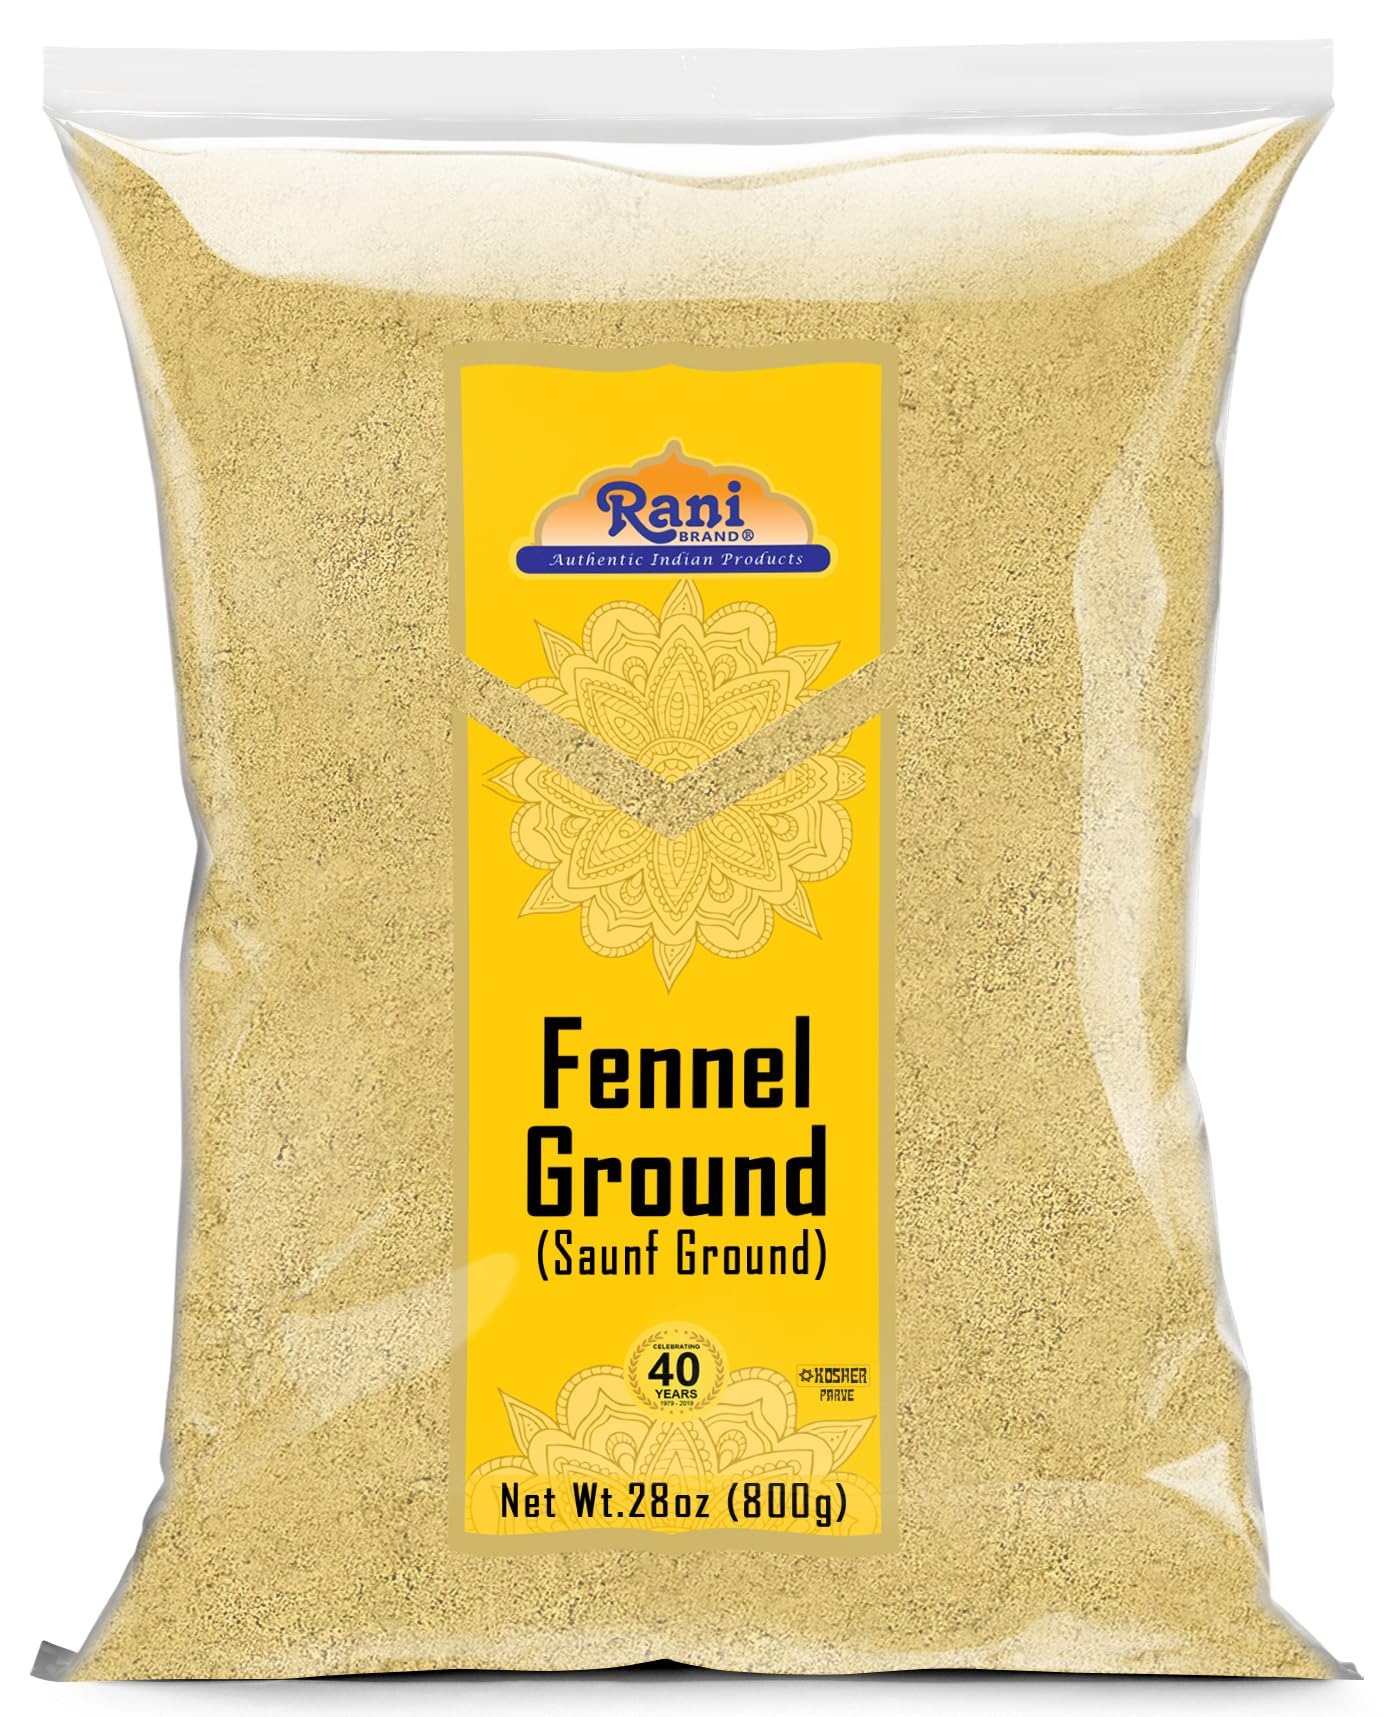
Item Name: Rani Fennel Ground (Saunf) Powder Spice 28oz (1.75lbs) 800g ~ All Natural | Gluten Friendly | NON-GMO | Kosher | Kosher | Vegan | Indian Origin
Bullet Point 1: You'll LOVE our Fennel Ground by Rani Brand--Here's Why:
Bullet Point 2: ❤️Now KOSHER! 100% Natural, Non-GMO, No Preservatives, Vegan, Gluten Friendly, PREMIUM Gourmet Food Grade Spice.
Bullet Point 3: ❤️Packed in a no barrier Plastic Bag, let us tell you how important that is when using this, potent of all Indian Spices!
Bullet Point 4: ❤️Rani is a USA based company selling spices for over 40 years, buy with confidence!
Bullet Point 5: ❤️Net Wt. 28oz (800gms), Authentic Indian Product, Product of India Alternative Name (Indian) Saunf Ground
Product Description: Fennel is native to the Mediterranean region. The greenish yellow seeds have an intense sweet, licorice like flavor. Fennel goes well with both meat and fish dishes. Sweet dishes and pastries also utilize the flavor of fennel in both seed and powder from. Fennel is one of the essential spices in the Bengali five spice mix panch puran.
Value: 28.0
Unit: Ounce

Price: 19.99